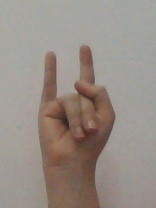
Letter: la